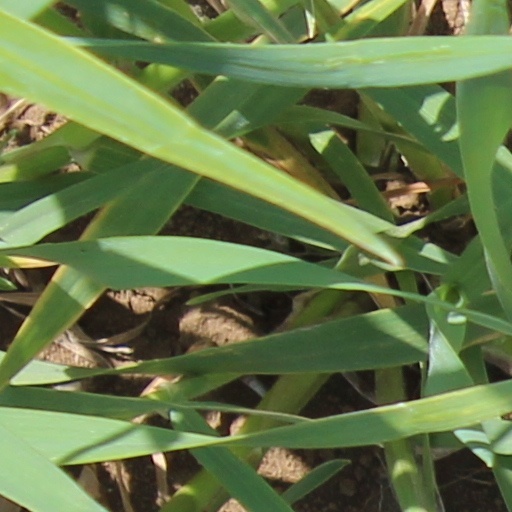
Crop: wheat